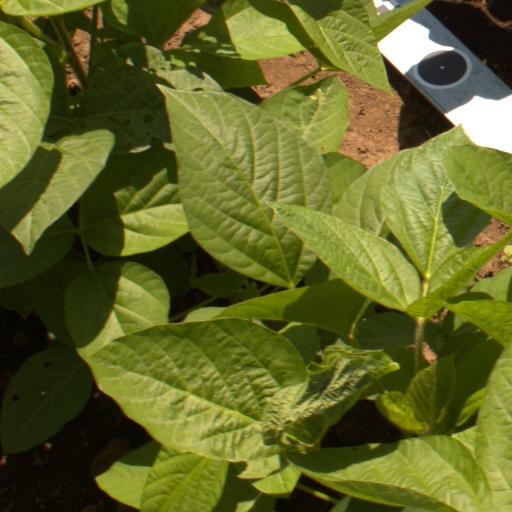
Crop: soybean